Trento DOC

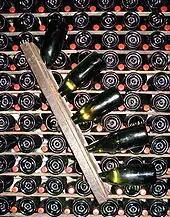
Rémuage or Riddling: Gradual turning and inverting, which brings lees to bottle neck for removal.

Besides Ferrari, there are currently fifty-eight wineries producing Trento DOC, including Cavit, the largest cooperative in the province with some 65% of production and whose Pinot grigio is widely exported but produced under a different DOC designation in the Trentino-Alto Adige/Südtirol wine region; Rotari, who specialize in sparkling wine and also use the Talento identification; and Cesarini Sforza, founded in 1974 by a group of wine entrepreneurs who focus on spumante.